La Colombe Coffee Roasters

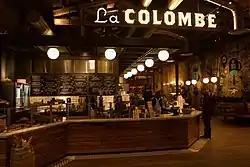
La Colombe's store in Fishtown, Philadelphia

The company's earliest stores included its original site in Rittenhouse Square as well as its New York City, Chicago, and Washington, D.C. locations. Locations in New York were opened in 2007 and 2009 in Tribeca and SoHo, respectively. The first location in Chicago was opened in 2011. The second Philadelphia location was opened in Dilworth Park (near Philadelphia City Hall) in 2011.